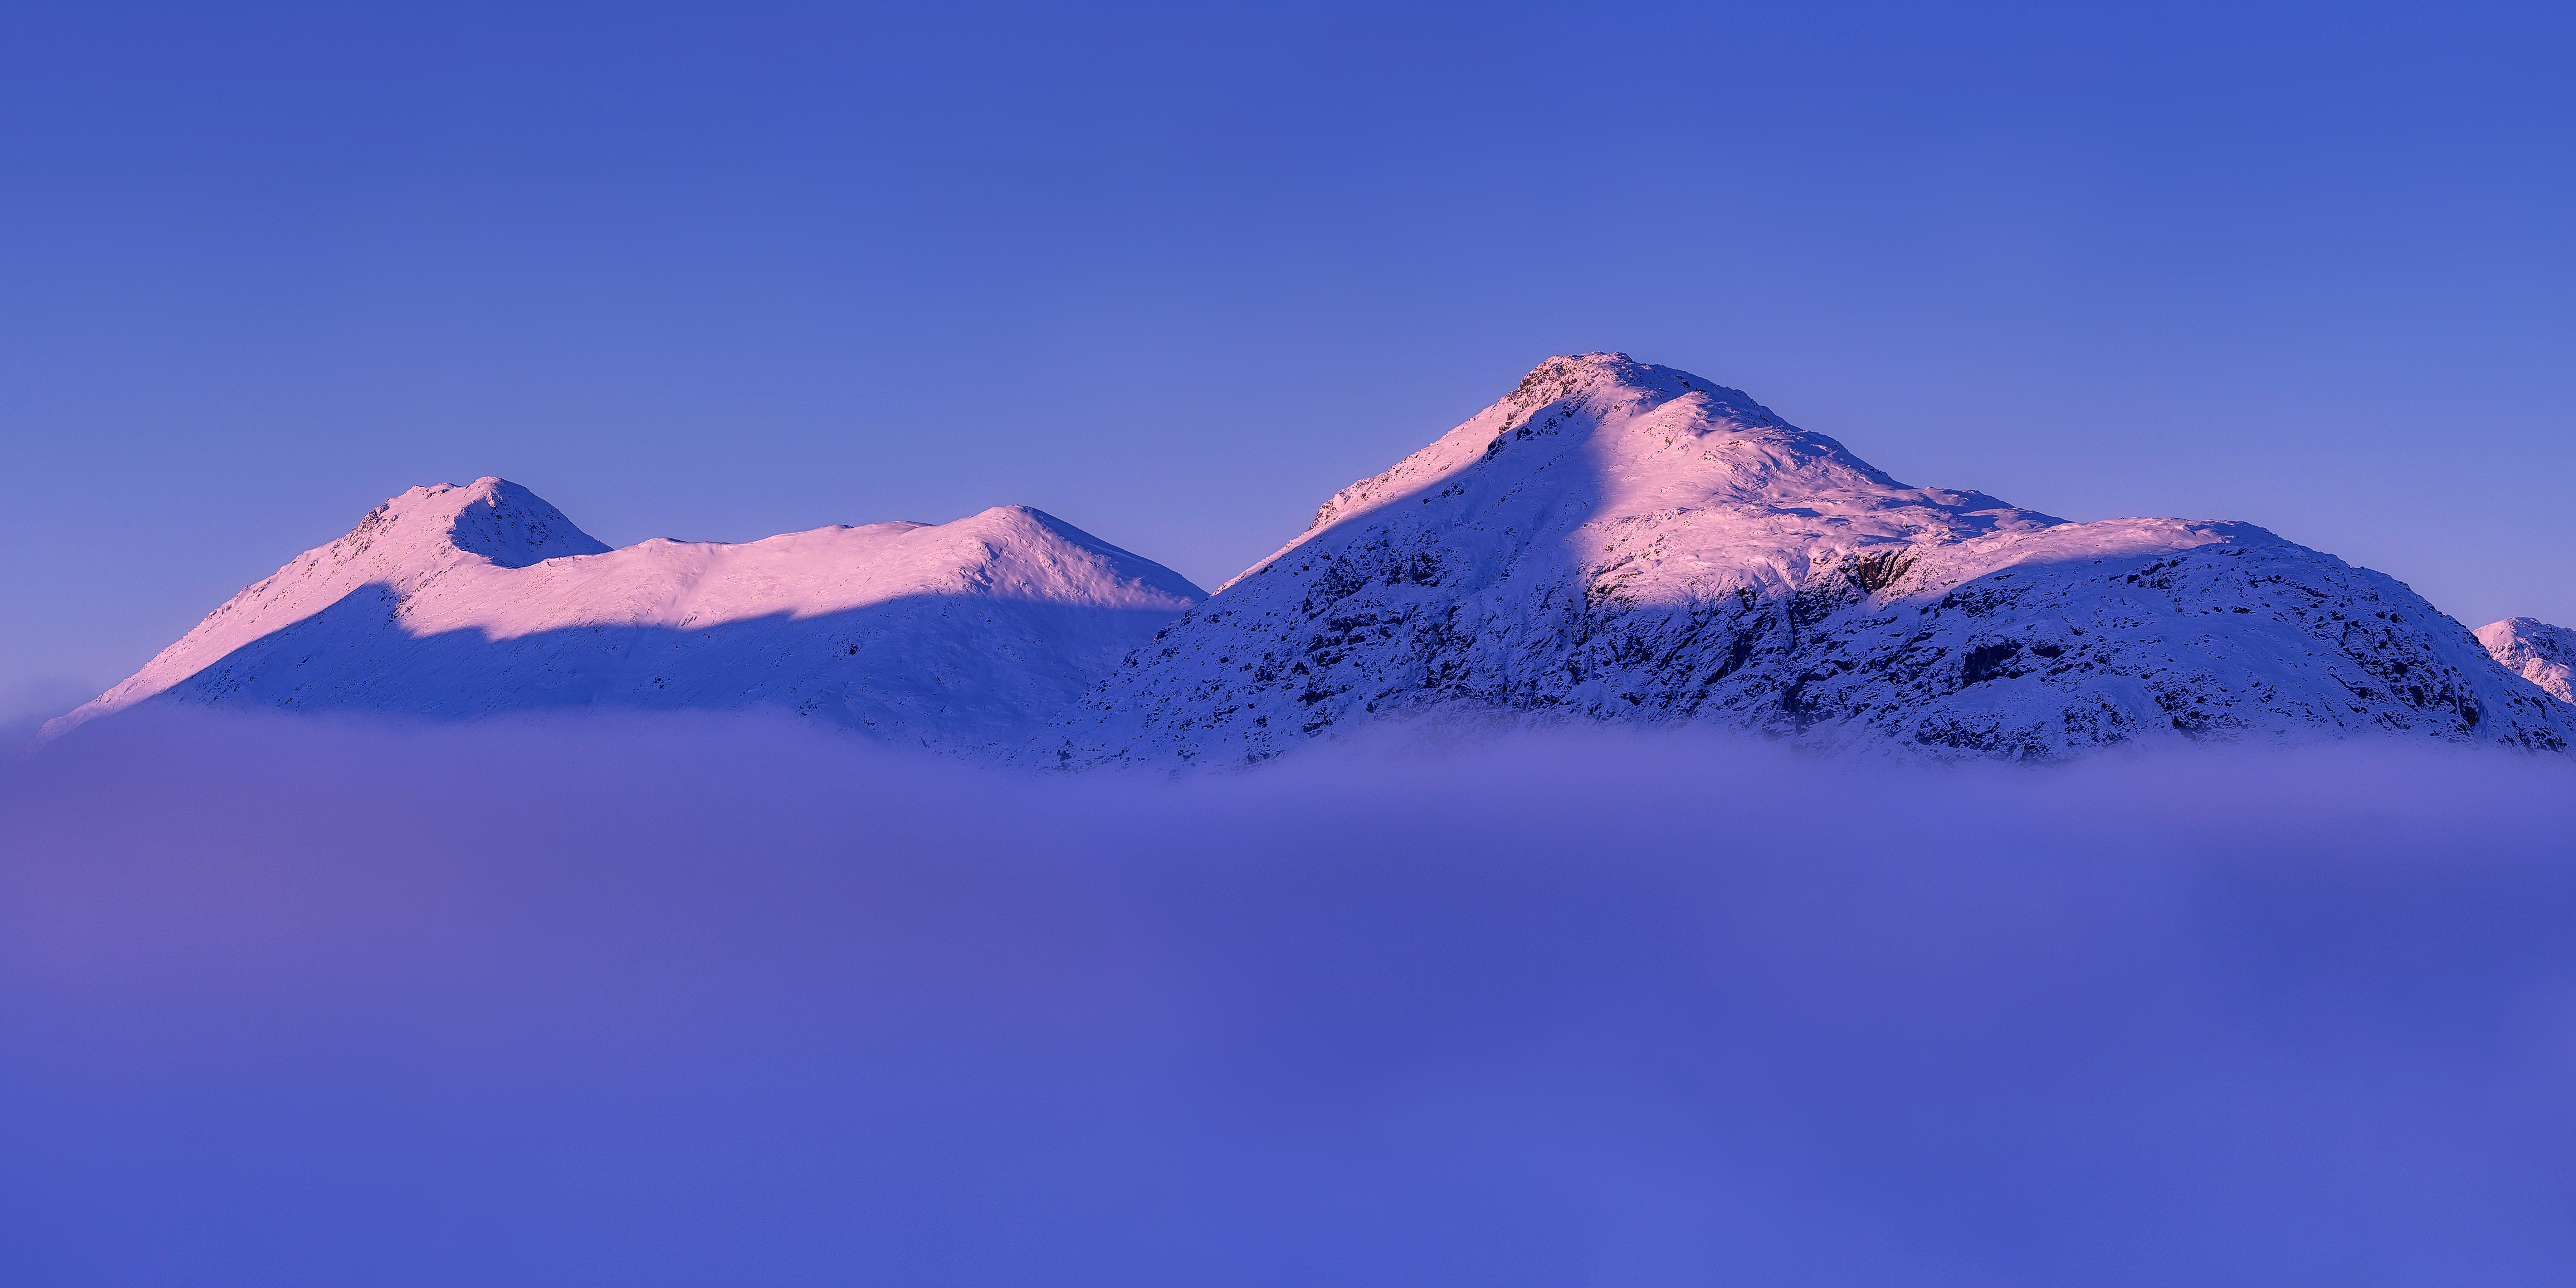
landscape, mountain, snow, winter, cloud, sky, mountain range, ridge, summit, alps, plateau, canon6d, scotland, glencoe, highlands, buachailleetivemor, westhighlands, beinnachrulaiste, buachailleetivebeag, stobcoireraineach, stobdubh, stobdearg, stobnadoire, temperatureinversion, landform, stratovolcano, geographical feature, mountainous landforms